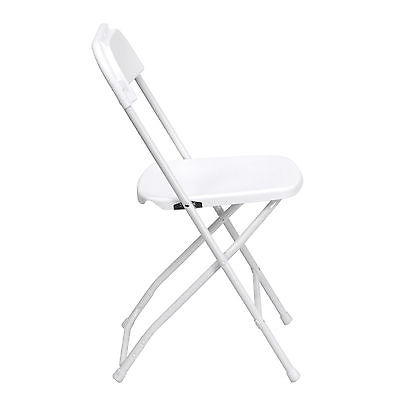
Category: chair